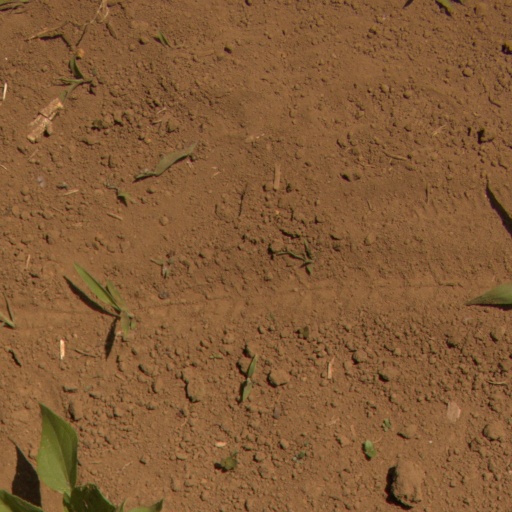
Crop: Jerusalem artichoke